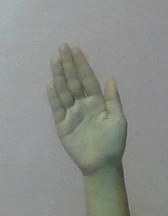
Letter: seen